Feminists and the Spanish Civil War

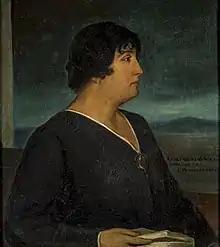
Portrait of Carmen de Burgos by Julio Romero de Torres in 1917

The Institución Libre de Enseñanza (ILE) was founded by persecuted Spanish intellectuals, catering to freethinkers in educational facilities outside government control. The ILE was important in forming ideologies leading to the creation of the Second Spanish Republic. It was revolutionary in Spain in that it was one of the first organizations to recognize the potential of women, though this was still viewed as limited. To this end, ILE member Fernando de Castro, then dean of the Universidad de Madrid, created the "Sunday Lectures for the Education of Women" in 1868.